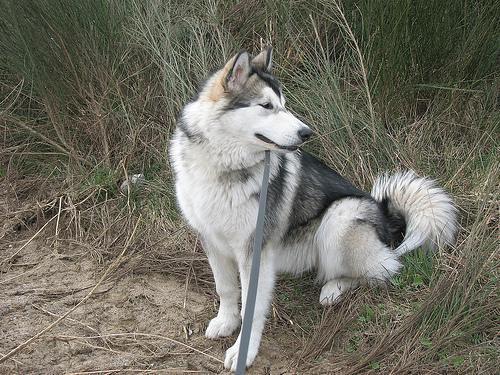
malamute